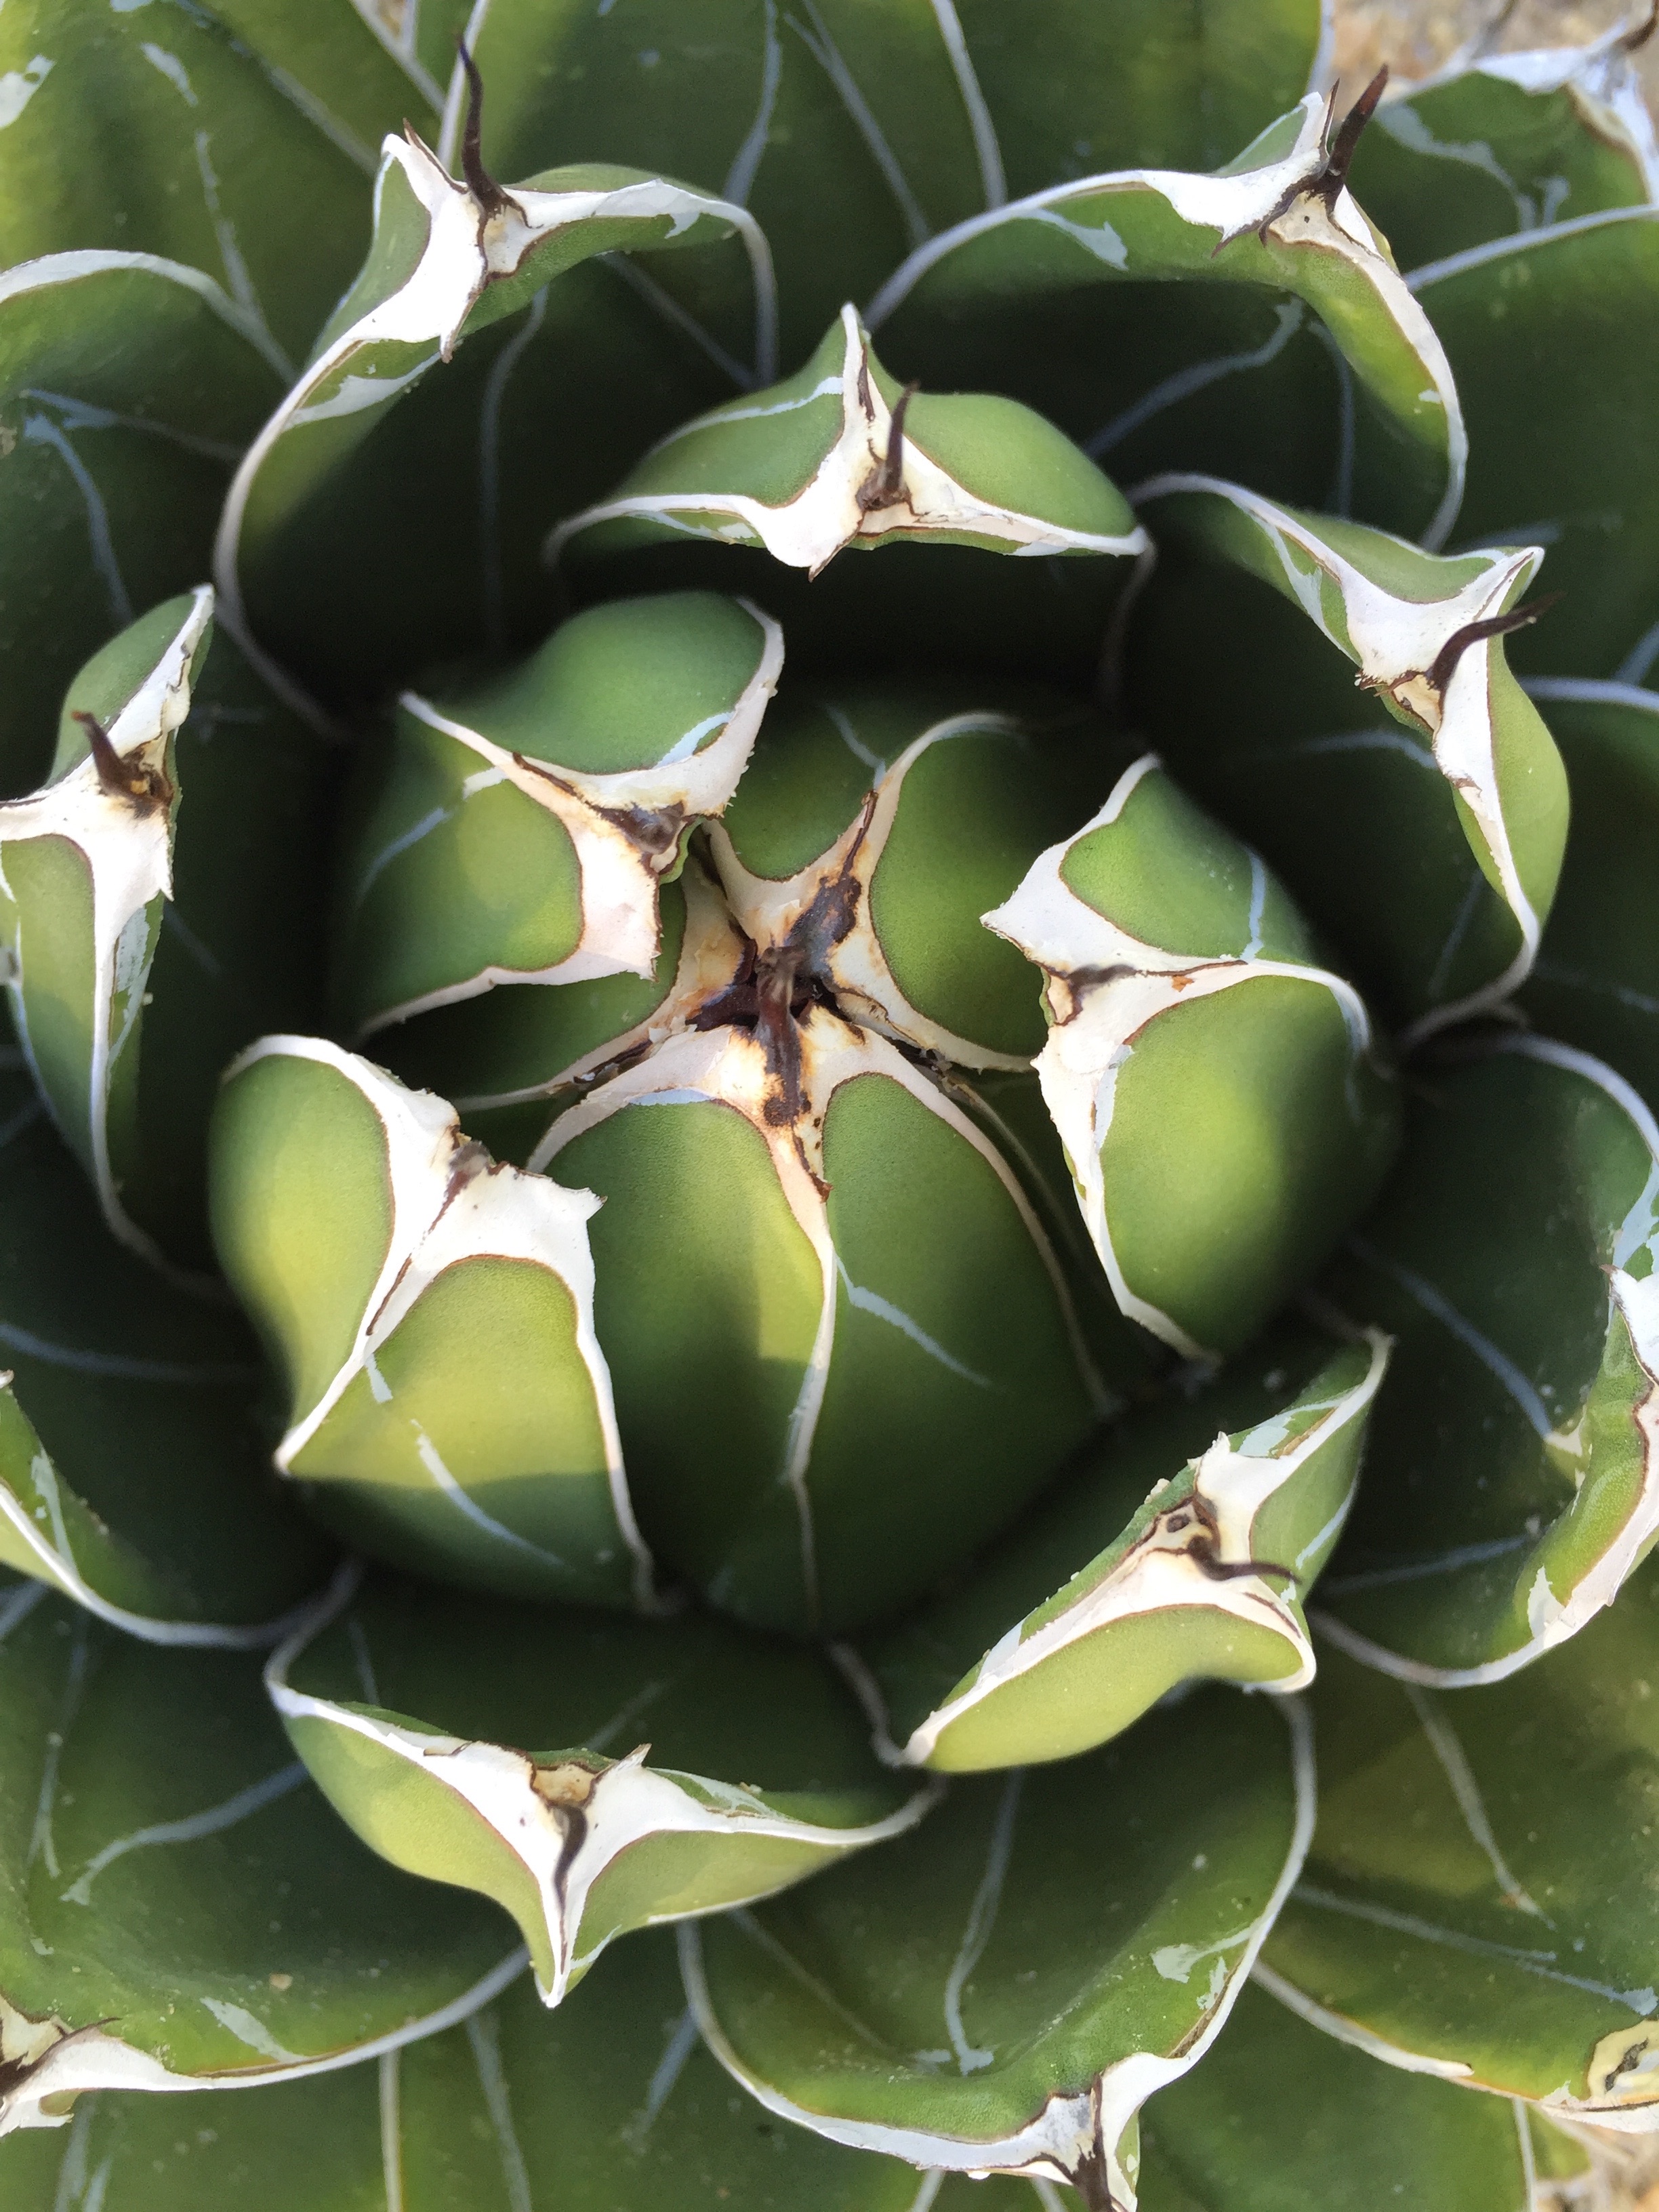
plant, leaf, flower, food, green, produce, botany, flora, agave, flowering plant, land plant